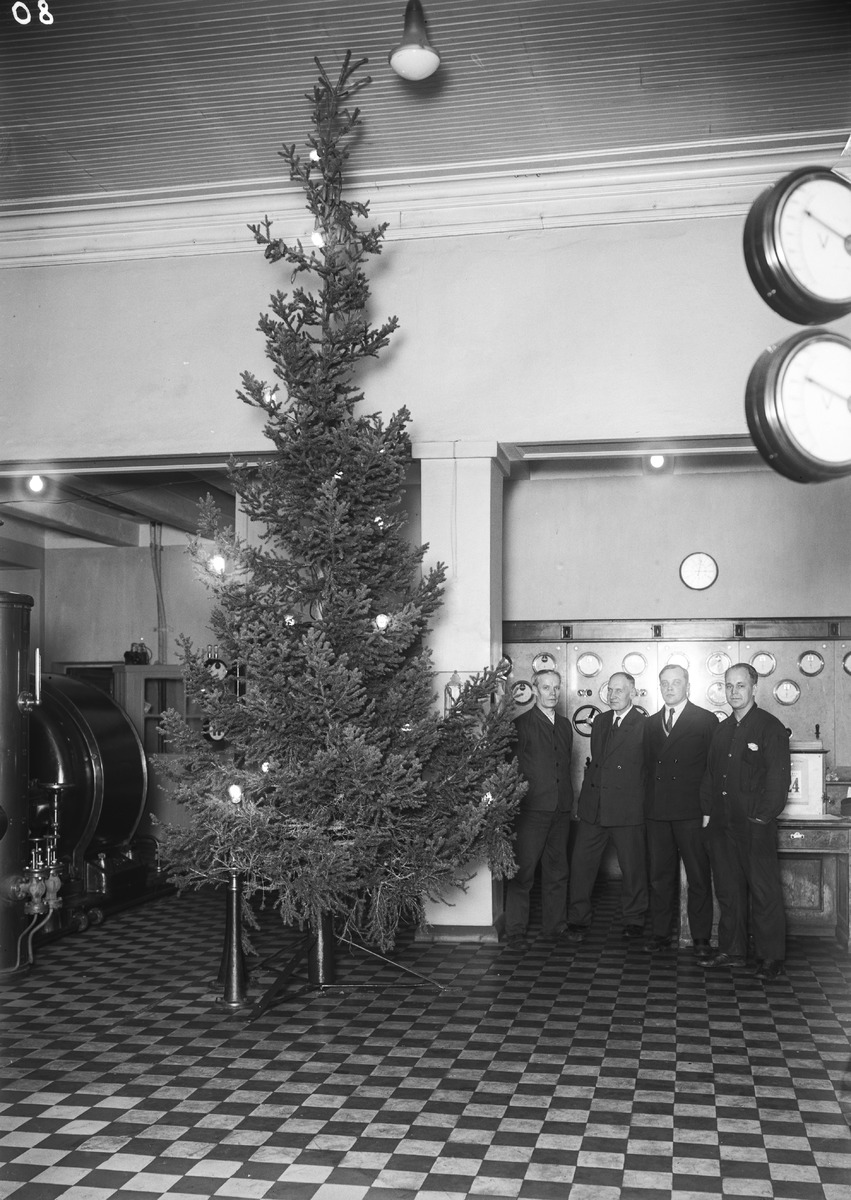
Joulun Oulun kaupungin sähkölaitoksella
Christmas at the Oulu city's power plant
sisällön kuvaus: Joulu Oulun kaupungin sähkölaitoksella 28.12.1931. content description: Christmas at the Oulu city's power plant on December 28, 1931.
Vuosi: 1931
Paikka: Suomi, Oulu, Suomi, Pohjois-Pohjanmaa, Oulu
Aiheet: kokokuva; sisäkuva; joulukuuset; koristelu; christmas tree; decorations